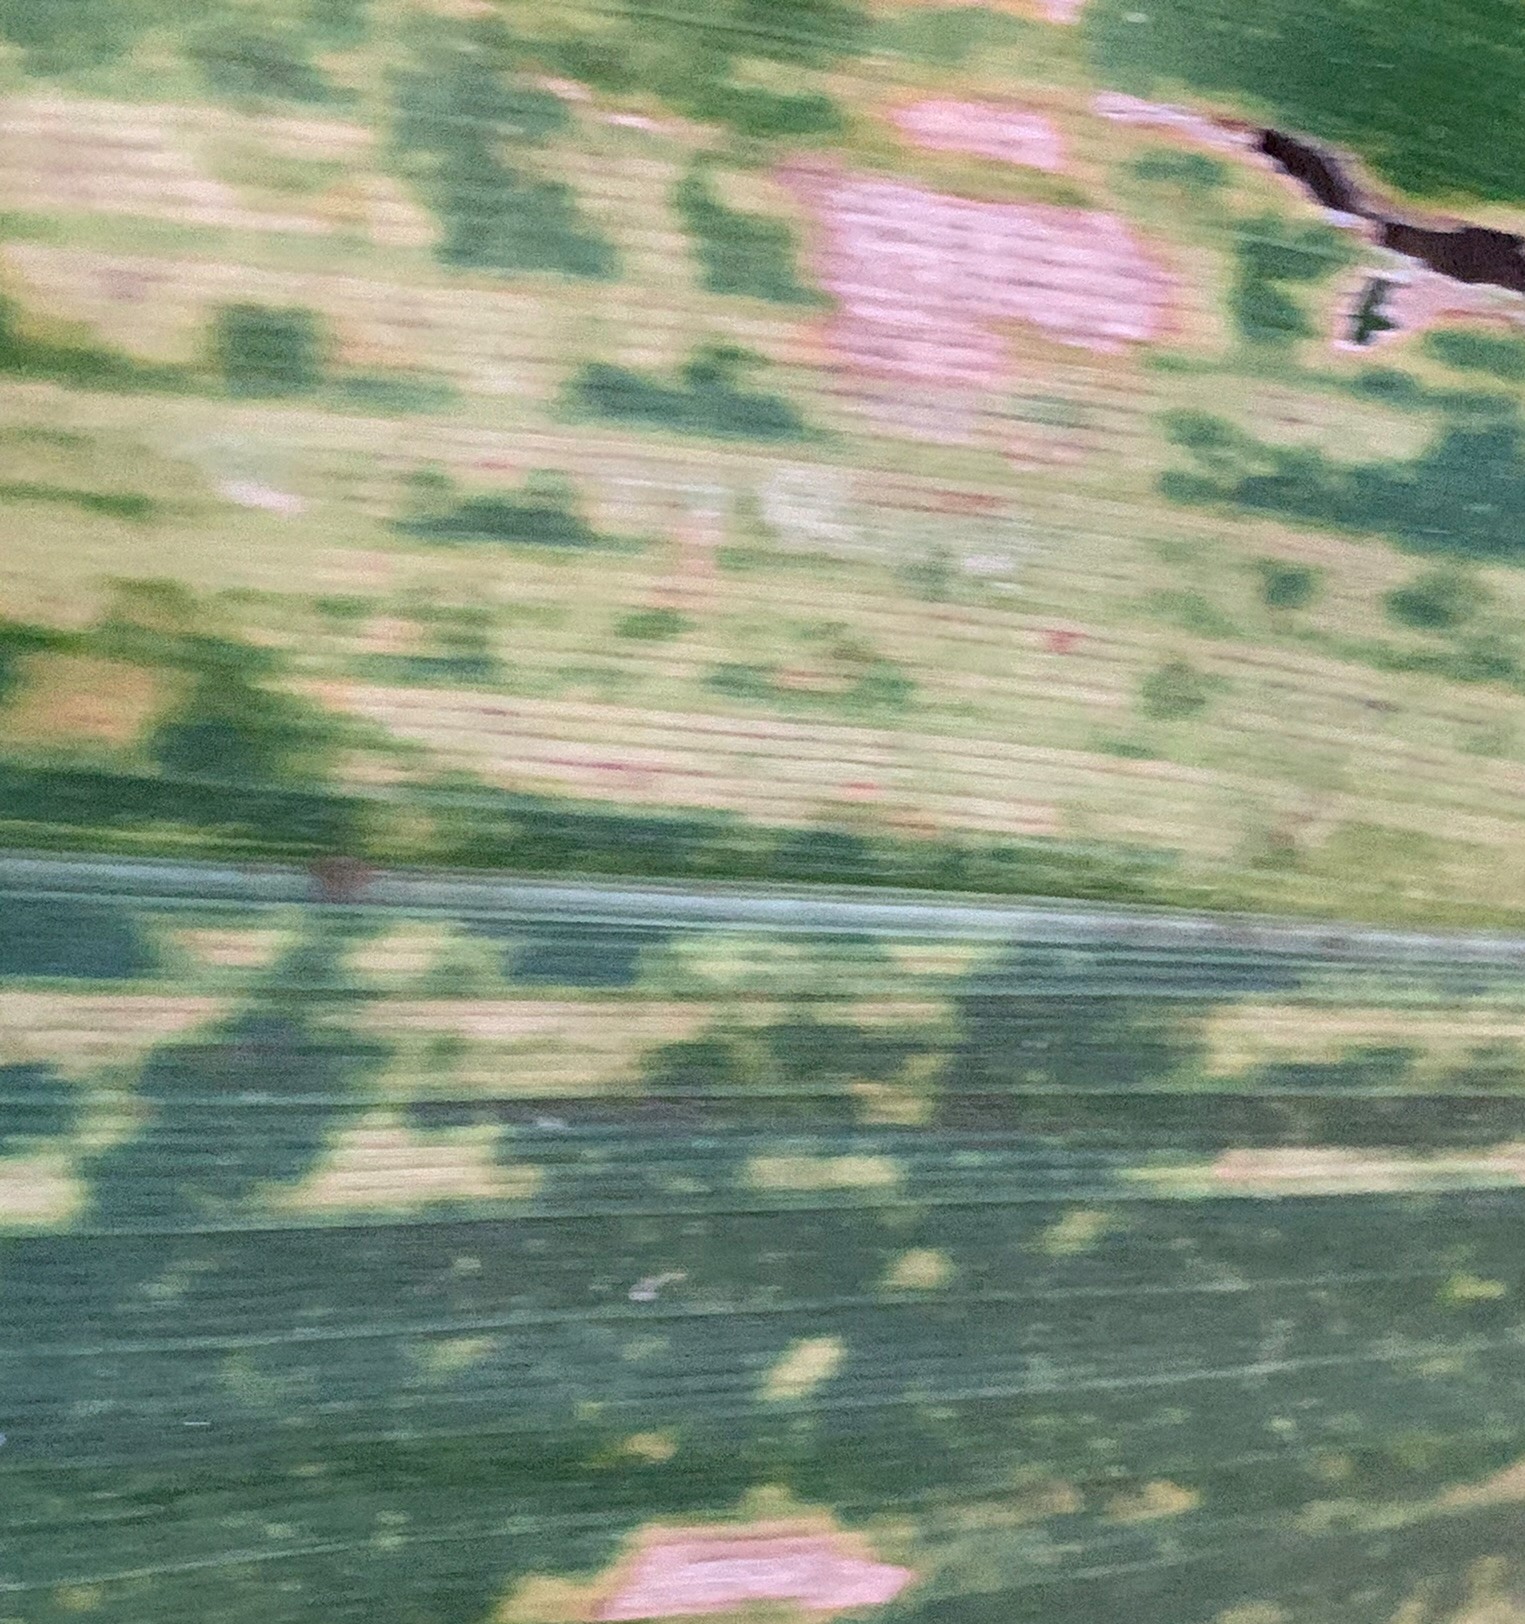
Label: MLN